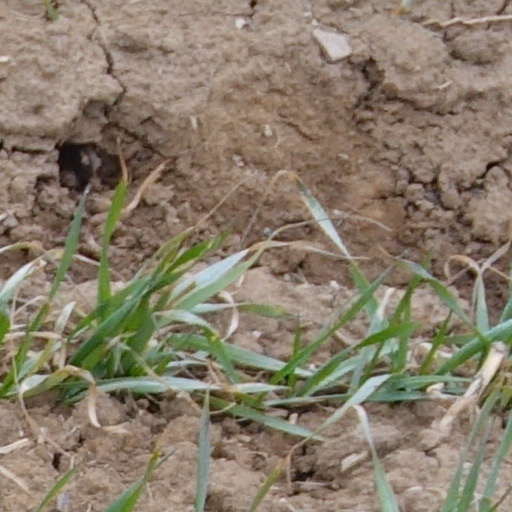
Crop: wheat